Floridablanca, Pampanga

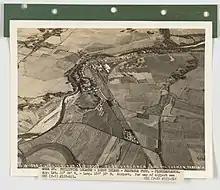
Aerial view of Floridablanca and Del Carmen, November 17, 1931

Floridablanca was founded in 1823 as Hacienda de San Jose de Caumpaui at the site of a monastery. In 1867, it was renamed to Pueblo de Floridablanca.